Mr. President (band)

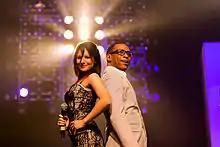
LayZee & Erika Kovács (2015)

Since 2008, Rennalls has continued to tour across Europe and South America as "LayZee, formerly of Mr. President". In 2014, he recruited Hungarian-born singer Erika Kovács to join his live act. Today, Rennalls and Kovács continue to perform the Mr. President hits as a duo at concert venues worldwide. Rennalls has also released his own solo music, collaborating with other artists and running his independent label, DieZel Records. To date, he has released a total of seven solo singles, including "Tonight", "Summertime", "Copacabana", "Come On Everybody", and "Calling in Sick".